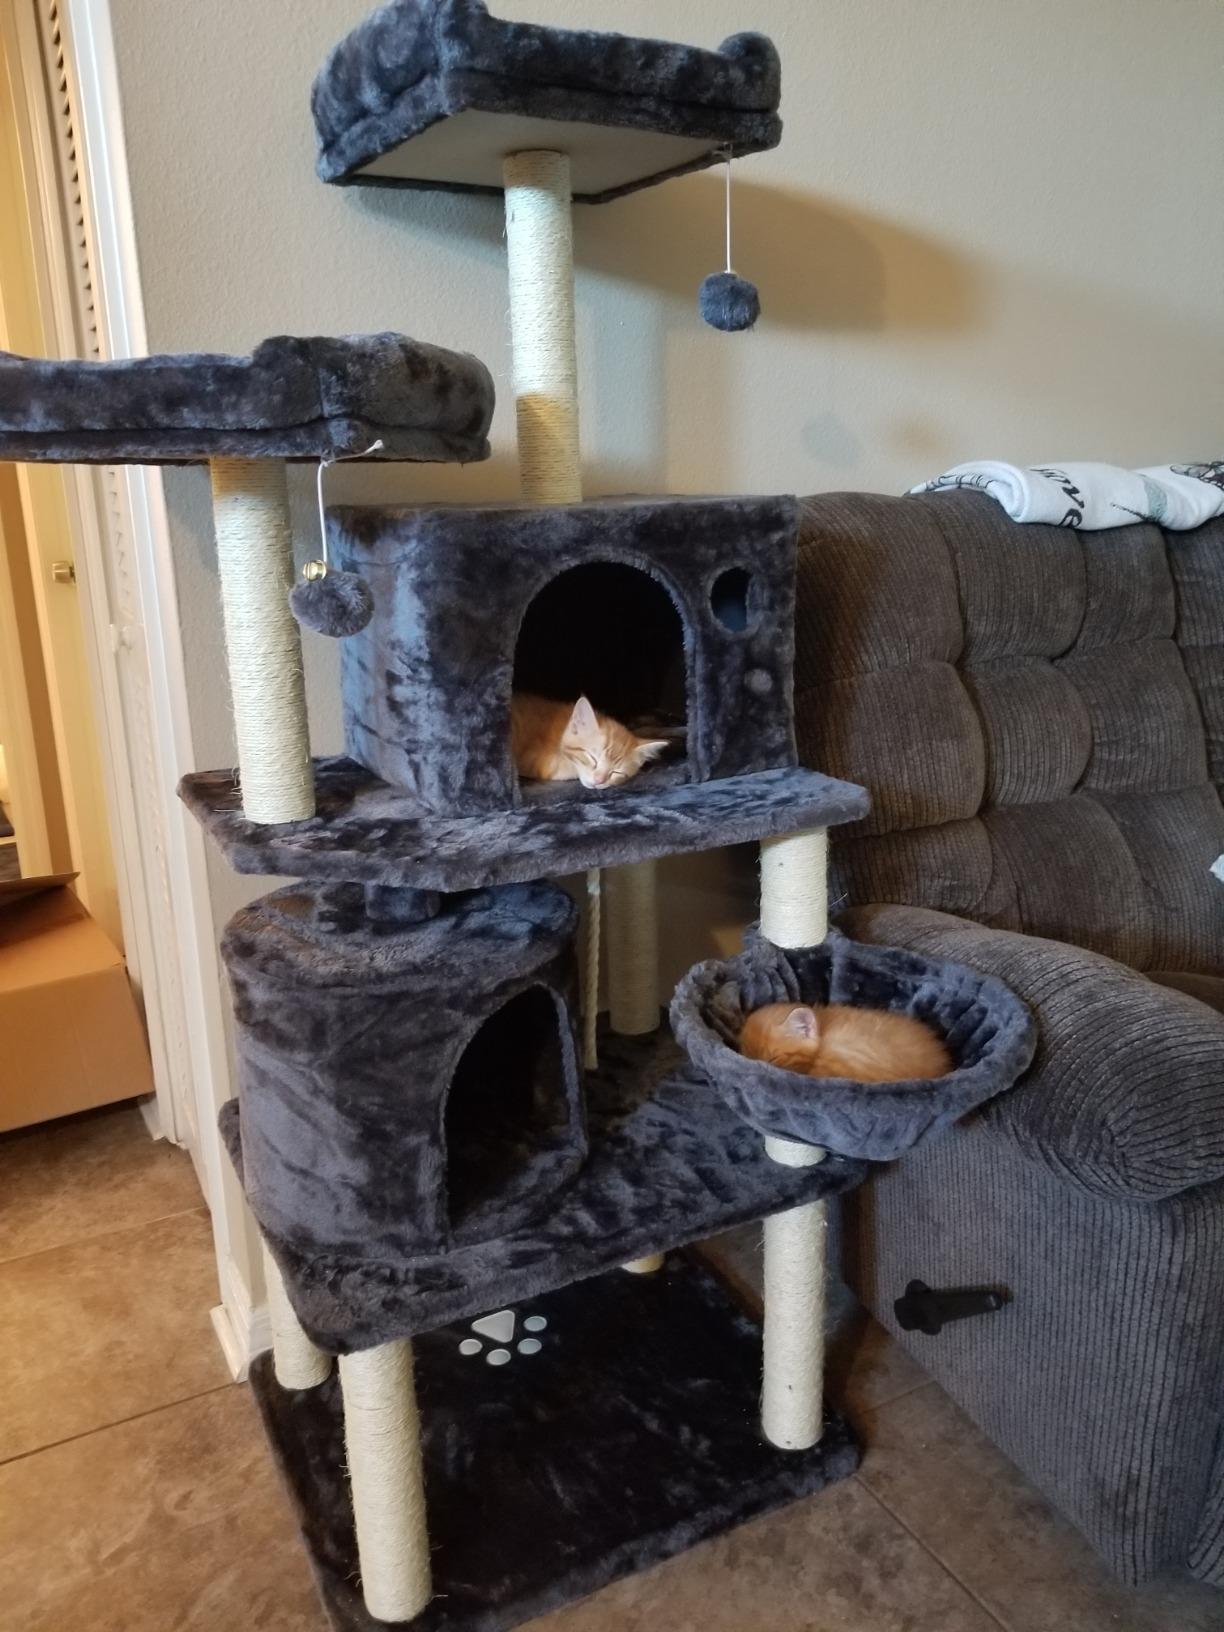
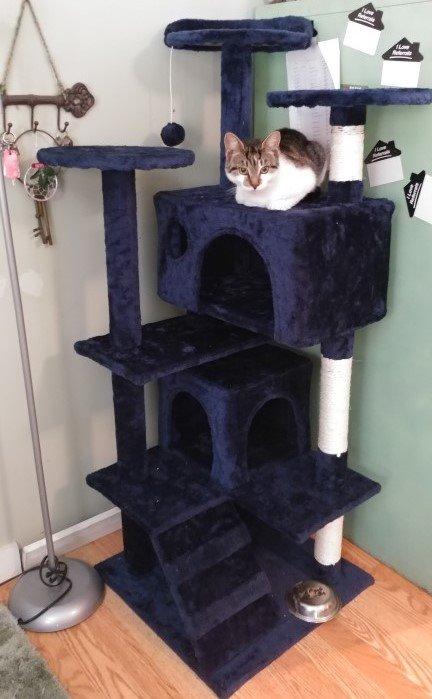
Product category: items_cat tree
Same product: no